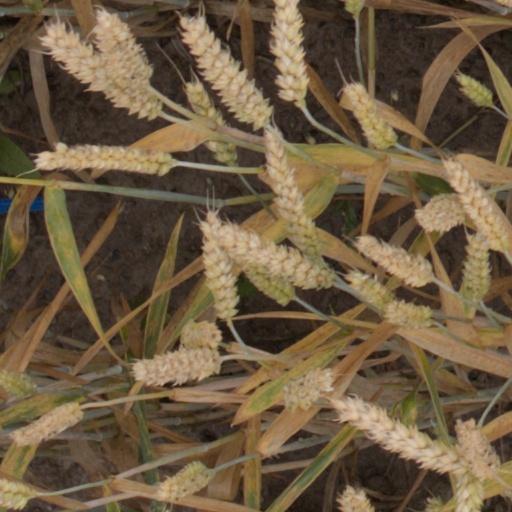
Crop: wheat